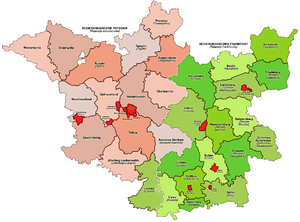
Le district de Francfort, en allemand Regierungsbezirk Frankfurt, est une région historique allemande. De 1815 à 1945, il était l'un des deux districts de la province prussienne de Brandebourg, situé à l'est de celui de Berlin et borné au nord par la Poméranie à l'est par la province de Posnanie, au sud-est par la Silésie, au sud par le royaume de Saxe. Sa capitale administrative était Francfort-sur-l'Oder. Aujourd'hui, sa partie occidentale se trouve dans le Land de Brandebourg, tandis que la partie orientale, suite aux changements de frontières décidés par l'Union soviétique en 1945, fait partie de la Pologne.
Le district de Potsdam, en allemand Regierungsbezirk Potsdam, est une région historique allemande. De 1815 à 1945, il était l'un des deux districts de la province prussienne de Brandebourg, l'autre étant le district de Francfort.